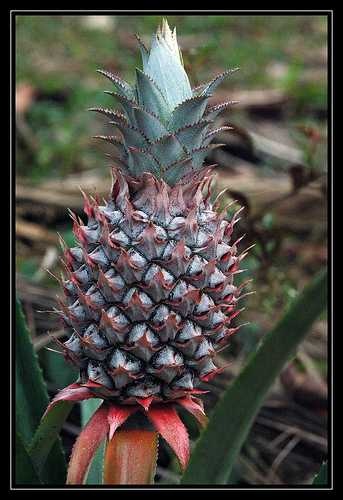
Label: Pineapple